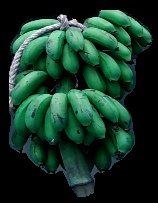
Variety: rasbale
Grade: grade2